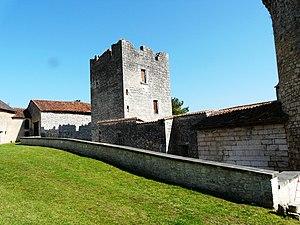
Le château des Bernardières, Champeaux-et-la-Chapelle-Pömmier, Dordogne, France Object location45°
Cet article recense les monuments historiques de l'arrondissement de Nontron, dans le département de la Dordogne, en France.
Champeaux-et-la-Chapelle-Pommier est une ancienne commune française située dans le département de la Dordogne, en région Nouvelle-Aquitaine.